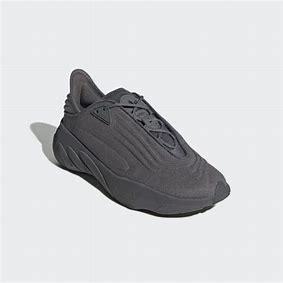
Brand: Adidas
Model: Adifom Sltn